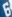
Number: 6